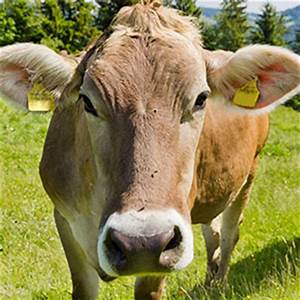
Label: mucca